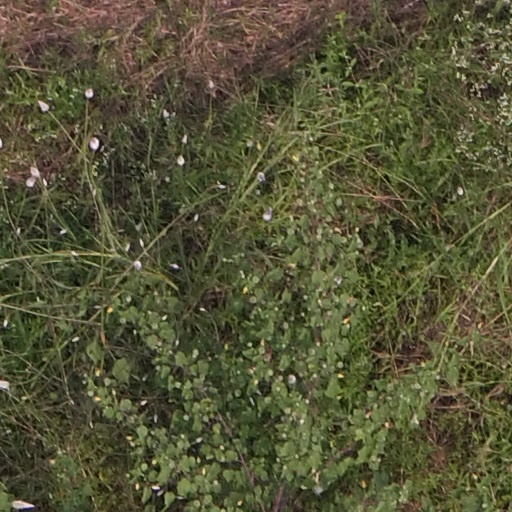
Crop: maize; corn